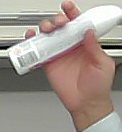
Product: rexona_spray